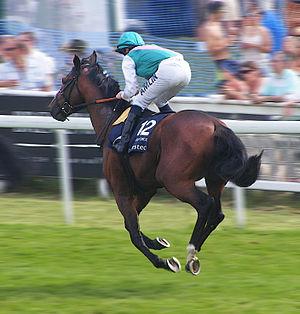
Workforce est un cheval de course pur-sang, appartenant à Khalid Abdullah, entraîné par Sir Michael Stoute et monté par Ryan Moore. Par King's Best et Soviet Moon, il remporte le Derby d'Epsom et le Prix de l'Arc de Triomphe en 2010.